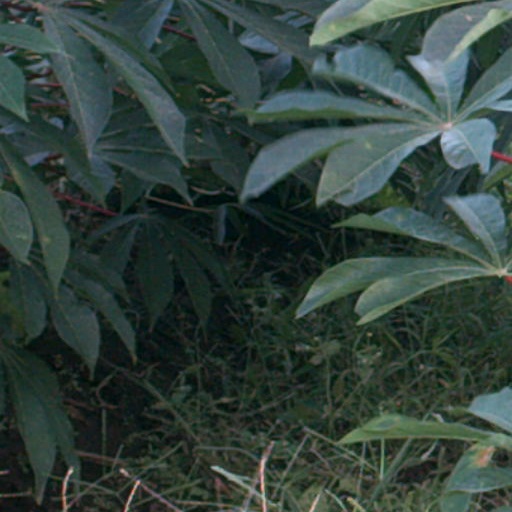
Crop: cassava